USS Halsey (DDG-97)

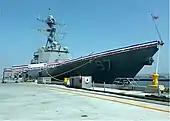
USS "Halsey" at her commissioning ceremony in 2005.

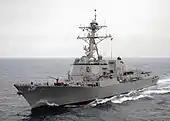
USS "Halsey" transiting through the Pacific Ocean in August 2007.

"Halsey" departed for her maiden deployment 6 August 2006 under her second commanding officer, Commander Pinckney. 2 November 2006 "Halsey" visited Kagoshima, Japan. That night, after a party for visiting local Japanese dignitaries, during which on-duty crew were drinking, there was a fire which damaged one of the main reduction gears. "Halsey" returned 24 December 2006, having worked with the "Kitty Hawk" Carrier Strike Group and taking part in ANNUALEX.